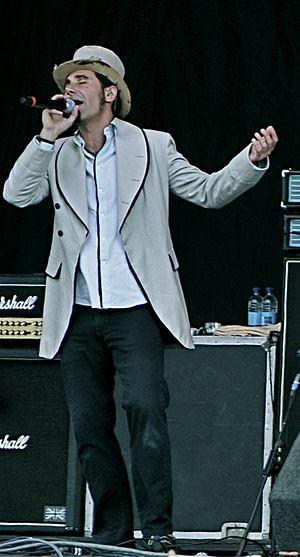
Serj Tankian est un chanteur, auteur-compositeur, musicien, producteur et poète américain d'origine arménienne, surtout connu en tant que membre du groupe américain de metal System of a Down.